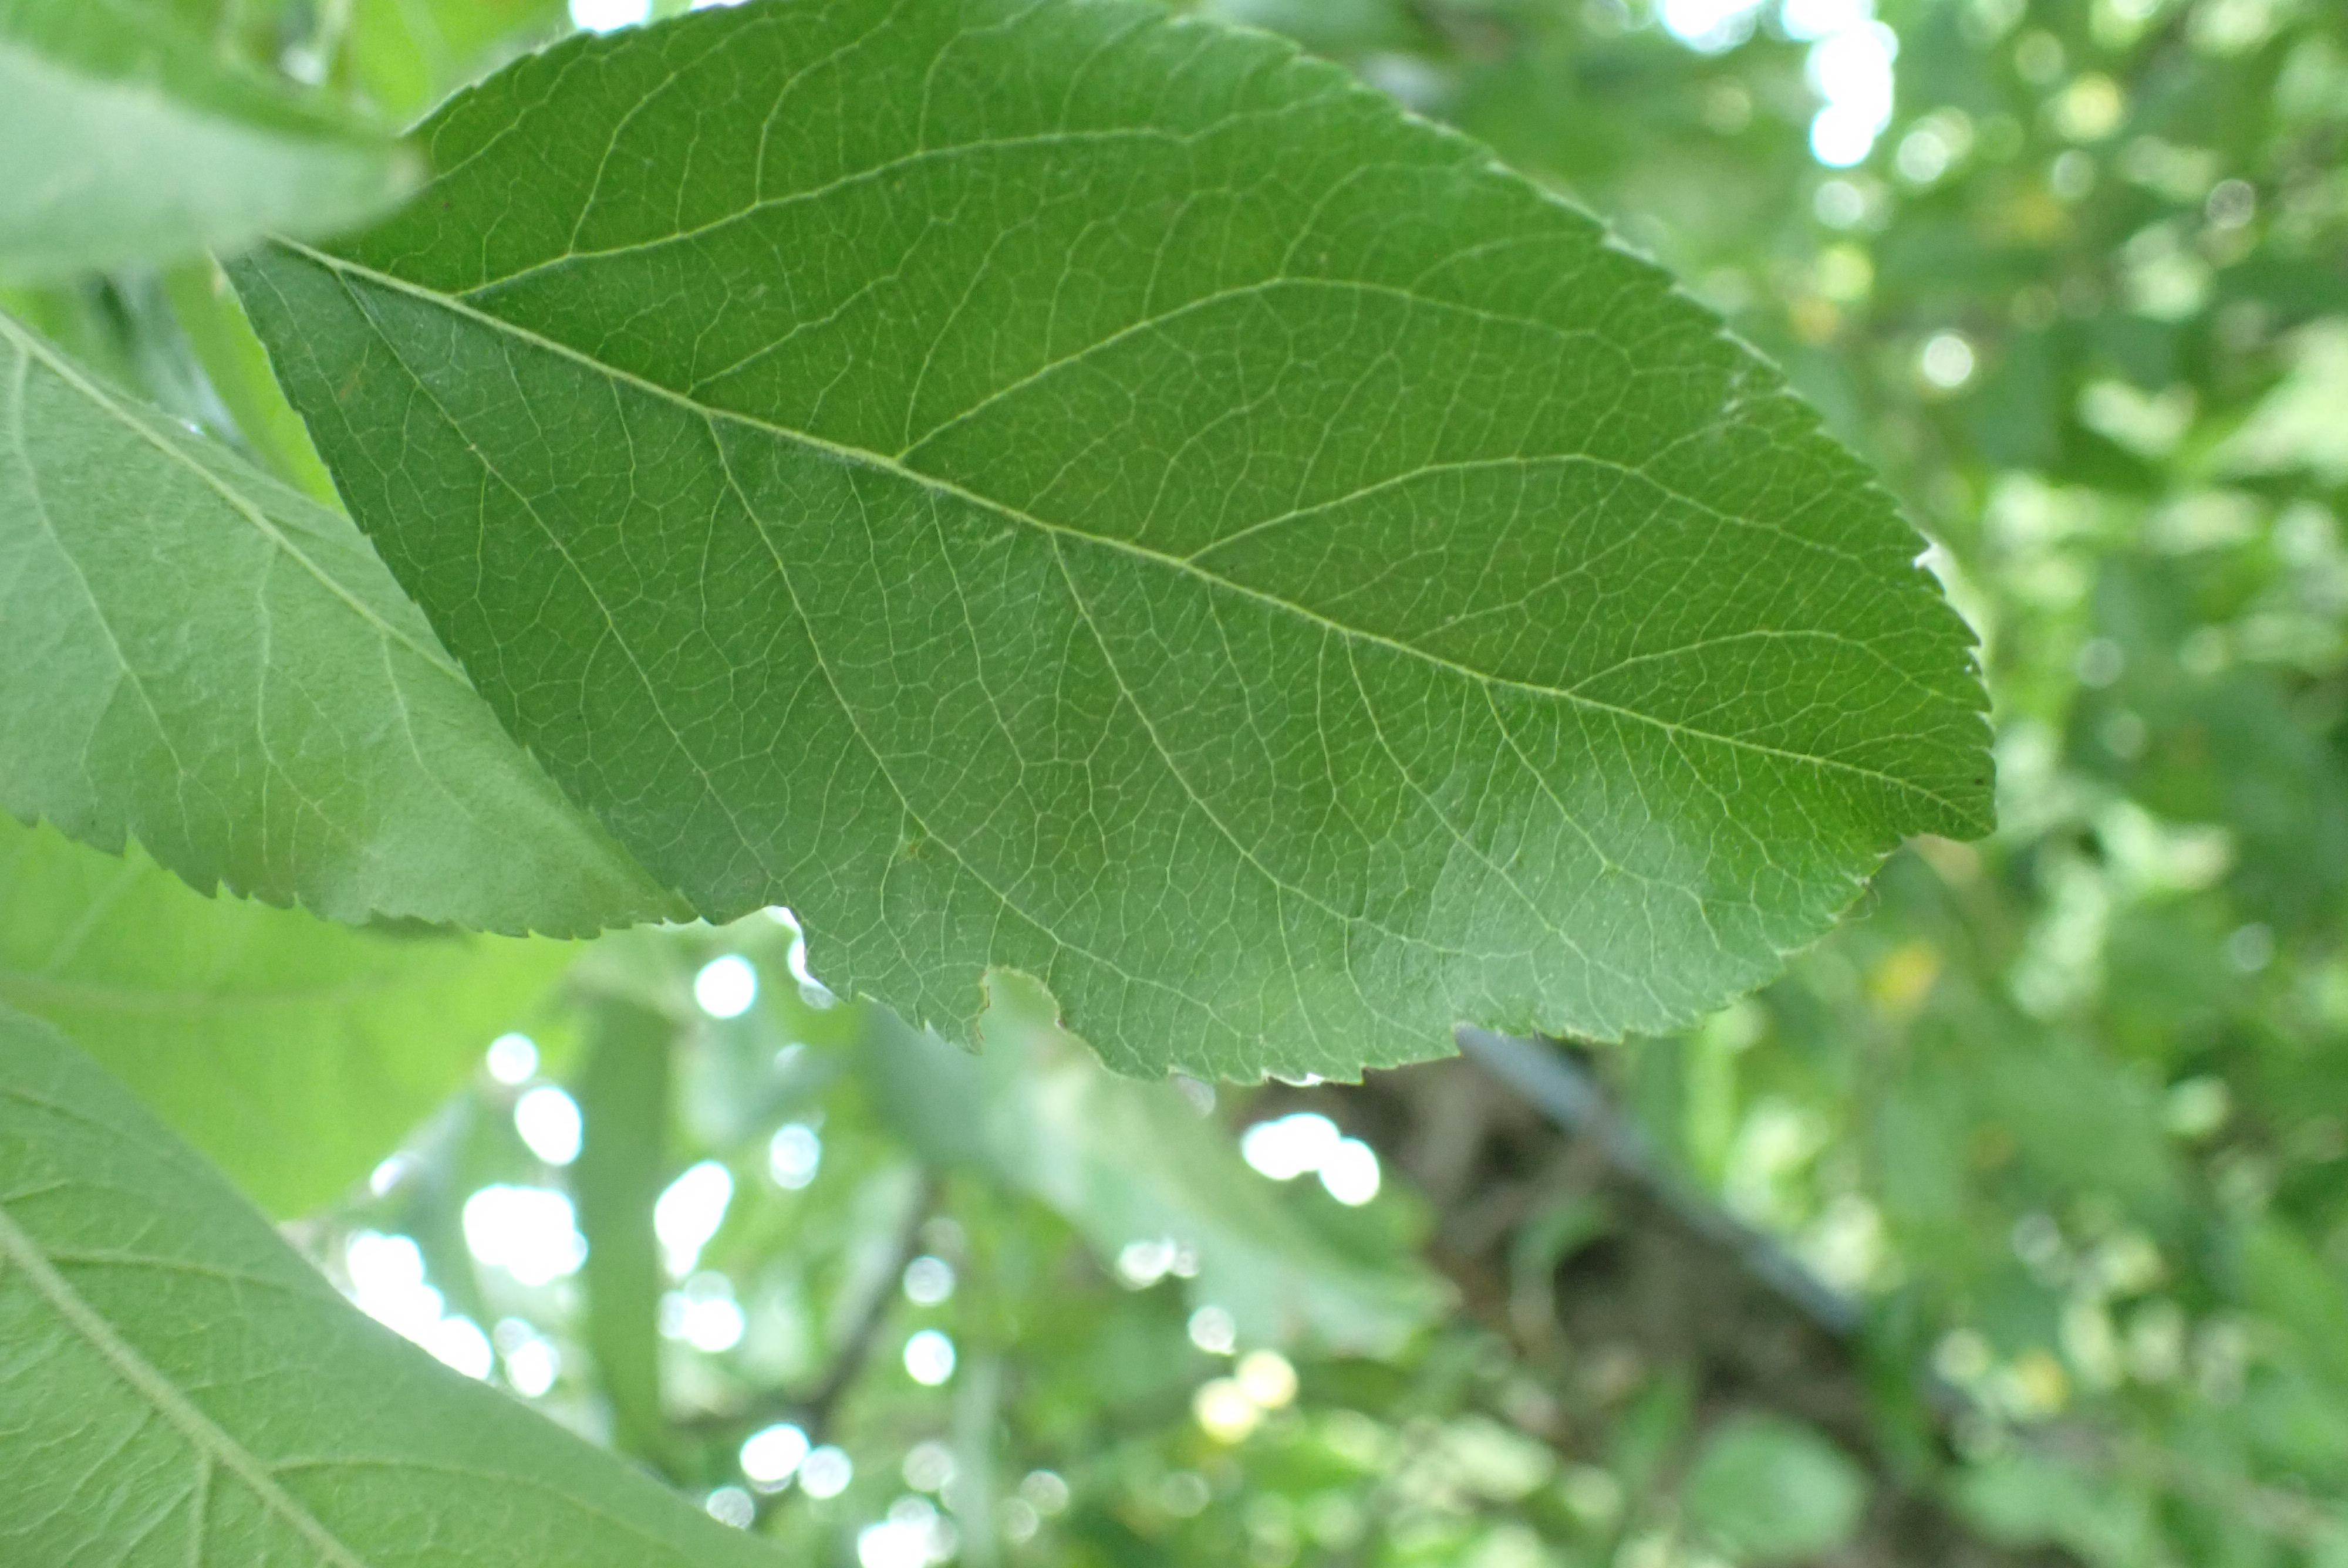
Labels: healthy